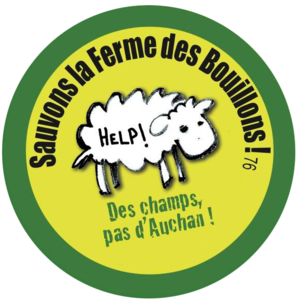
Logo de l'Association de Protection de la Ferme des Bouillons
La ferme des Bouillons est le nom donné à une propriété située sur le territoire de la commune française de Mont-Saint-Aignan, près de Rouen, dans le département de la Seine-Maritime.